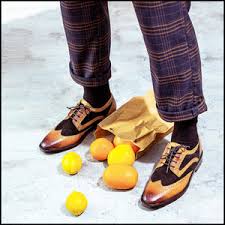
Label: Brogue